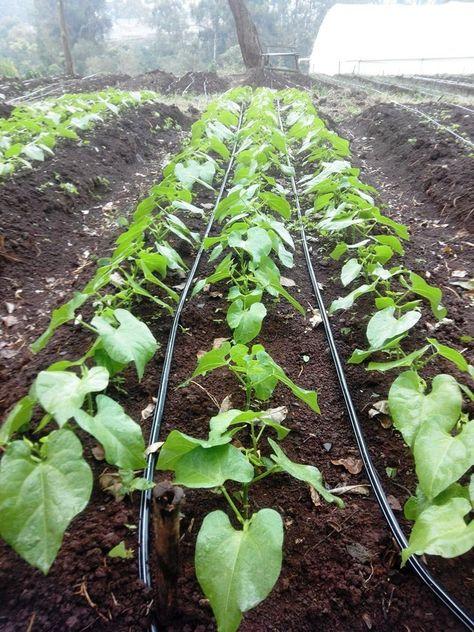
Kilimo cha umwagiiaji, ambapo kuna mabomba mengi yanayopita kwenye maharage yaliyopandwa kwa mstari kwenye vitalu, ambapo mavuno yake yakiwa tayari huvunwa na kwenda kuuzwa sokoni na viwandani, kwa ajili ya wakulima kujipatia kipato.